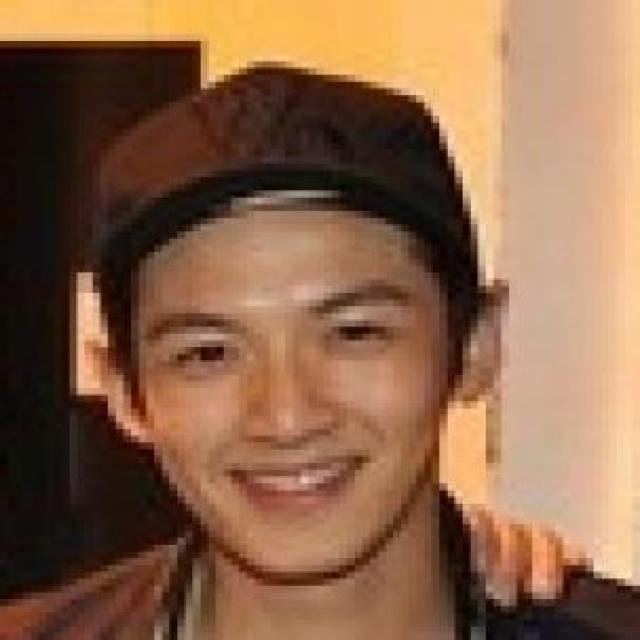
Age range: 21-44